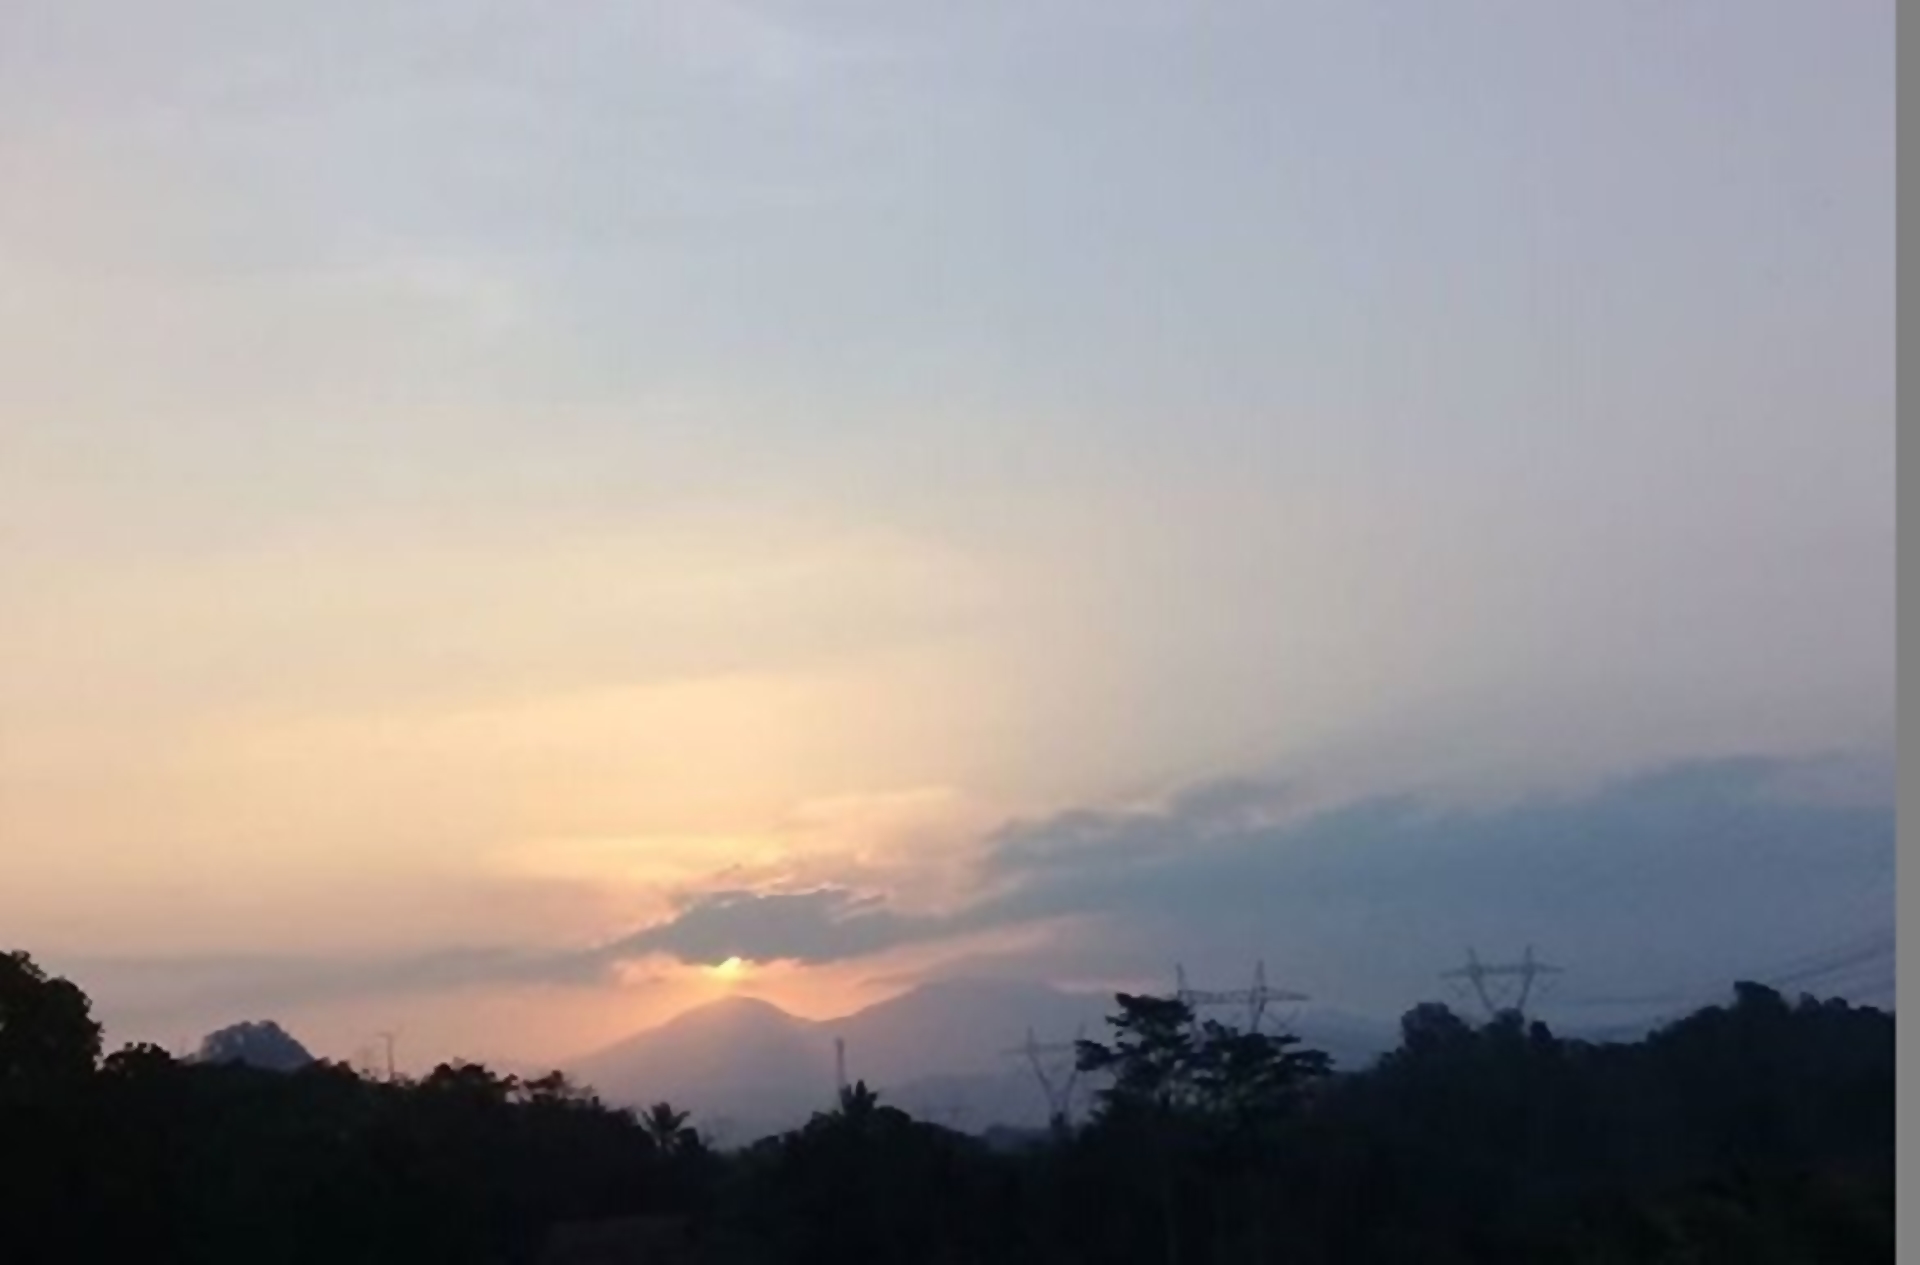
sun, sky, cloud, afterglow, atmospheric phenomenon, nature, daytime, evening, horizon, atmosphere, morning, dusk, hill station, sunrise, cumulus, sunset, red sky at morning, calm, sunlight, highland, ecoregion, meteorological phenomenon, rural area, tree, dawn, haze, landscape, hill, celestial event